Kodak

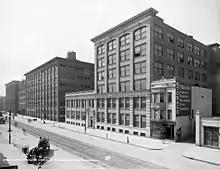
The Kodak factory and main office in Rochester,  1910.

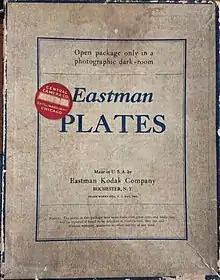

Eastman entered a partnership with Henry Strong in 1880 and the Eastman Dry Plate Company was founded on January 1, 1881, with Strong as president and Eastman as treasurer. Initially, the company sold dry plates for cameras, but Eastman's interest turned to replacing glass plates altogether with a new roll film process. On October 1, 1884, the company was re-incorporated as the Eastman Dry Plate and Film Company. In 1885, Eastman patented the first practical film roll holder with William Walker, which would allow dry plate cameras to store multiple exposures in a camera simultaneously. That same year, Eastman patented a form of paper film he called "American film". Eastman would continue experimenting with cameras and hired chemist Henry Reichenbach to improve the film. These experiments would culminate in an 1889 patent for nitrocellulose film. As the company continued to grow, it was re-incorporated several more times. In November 1889, it was renamed the Eastman Company and 10,000 shares of stock were issued for $100. On May 23, 1892, another round of capitalization occurred and it was renamed Eastman Kodak. An Eastman Kodak of New Jersey was established in 1901 and existed simultaneously with the Eastman Kodak of New York until 1936, when the New York corporation was dissolved and its assets were transferred to the New Jersey corporation. Kodak remains incorporated in New Jersey today, although its headquarters is in Rochester.